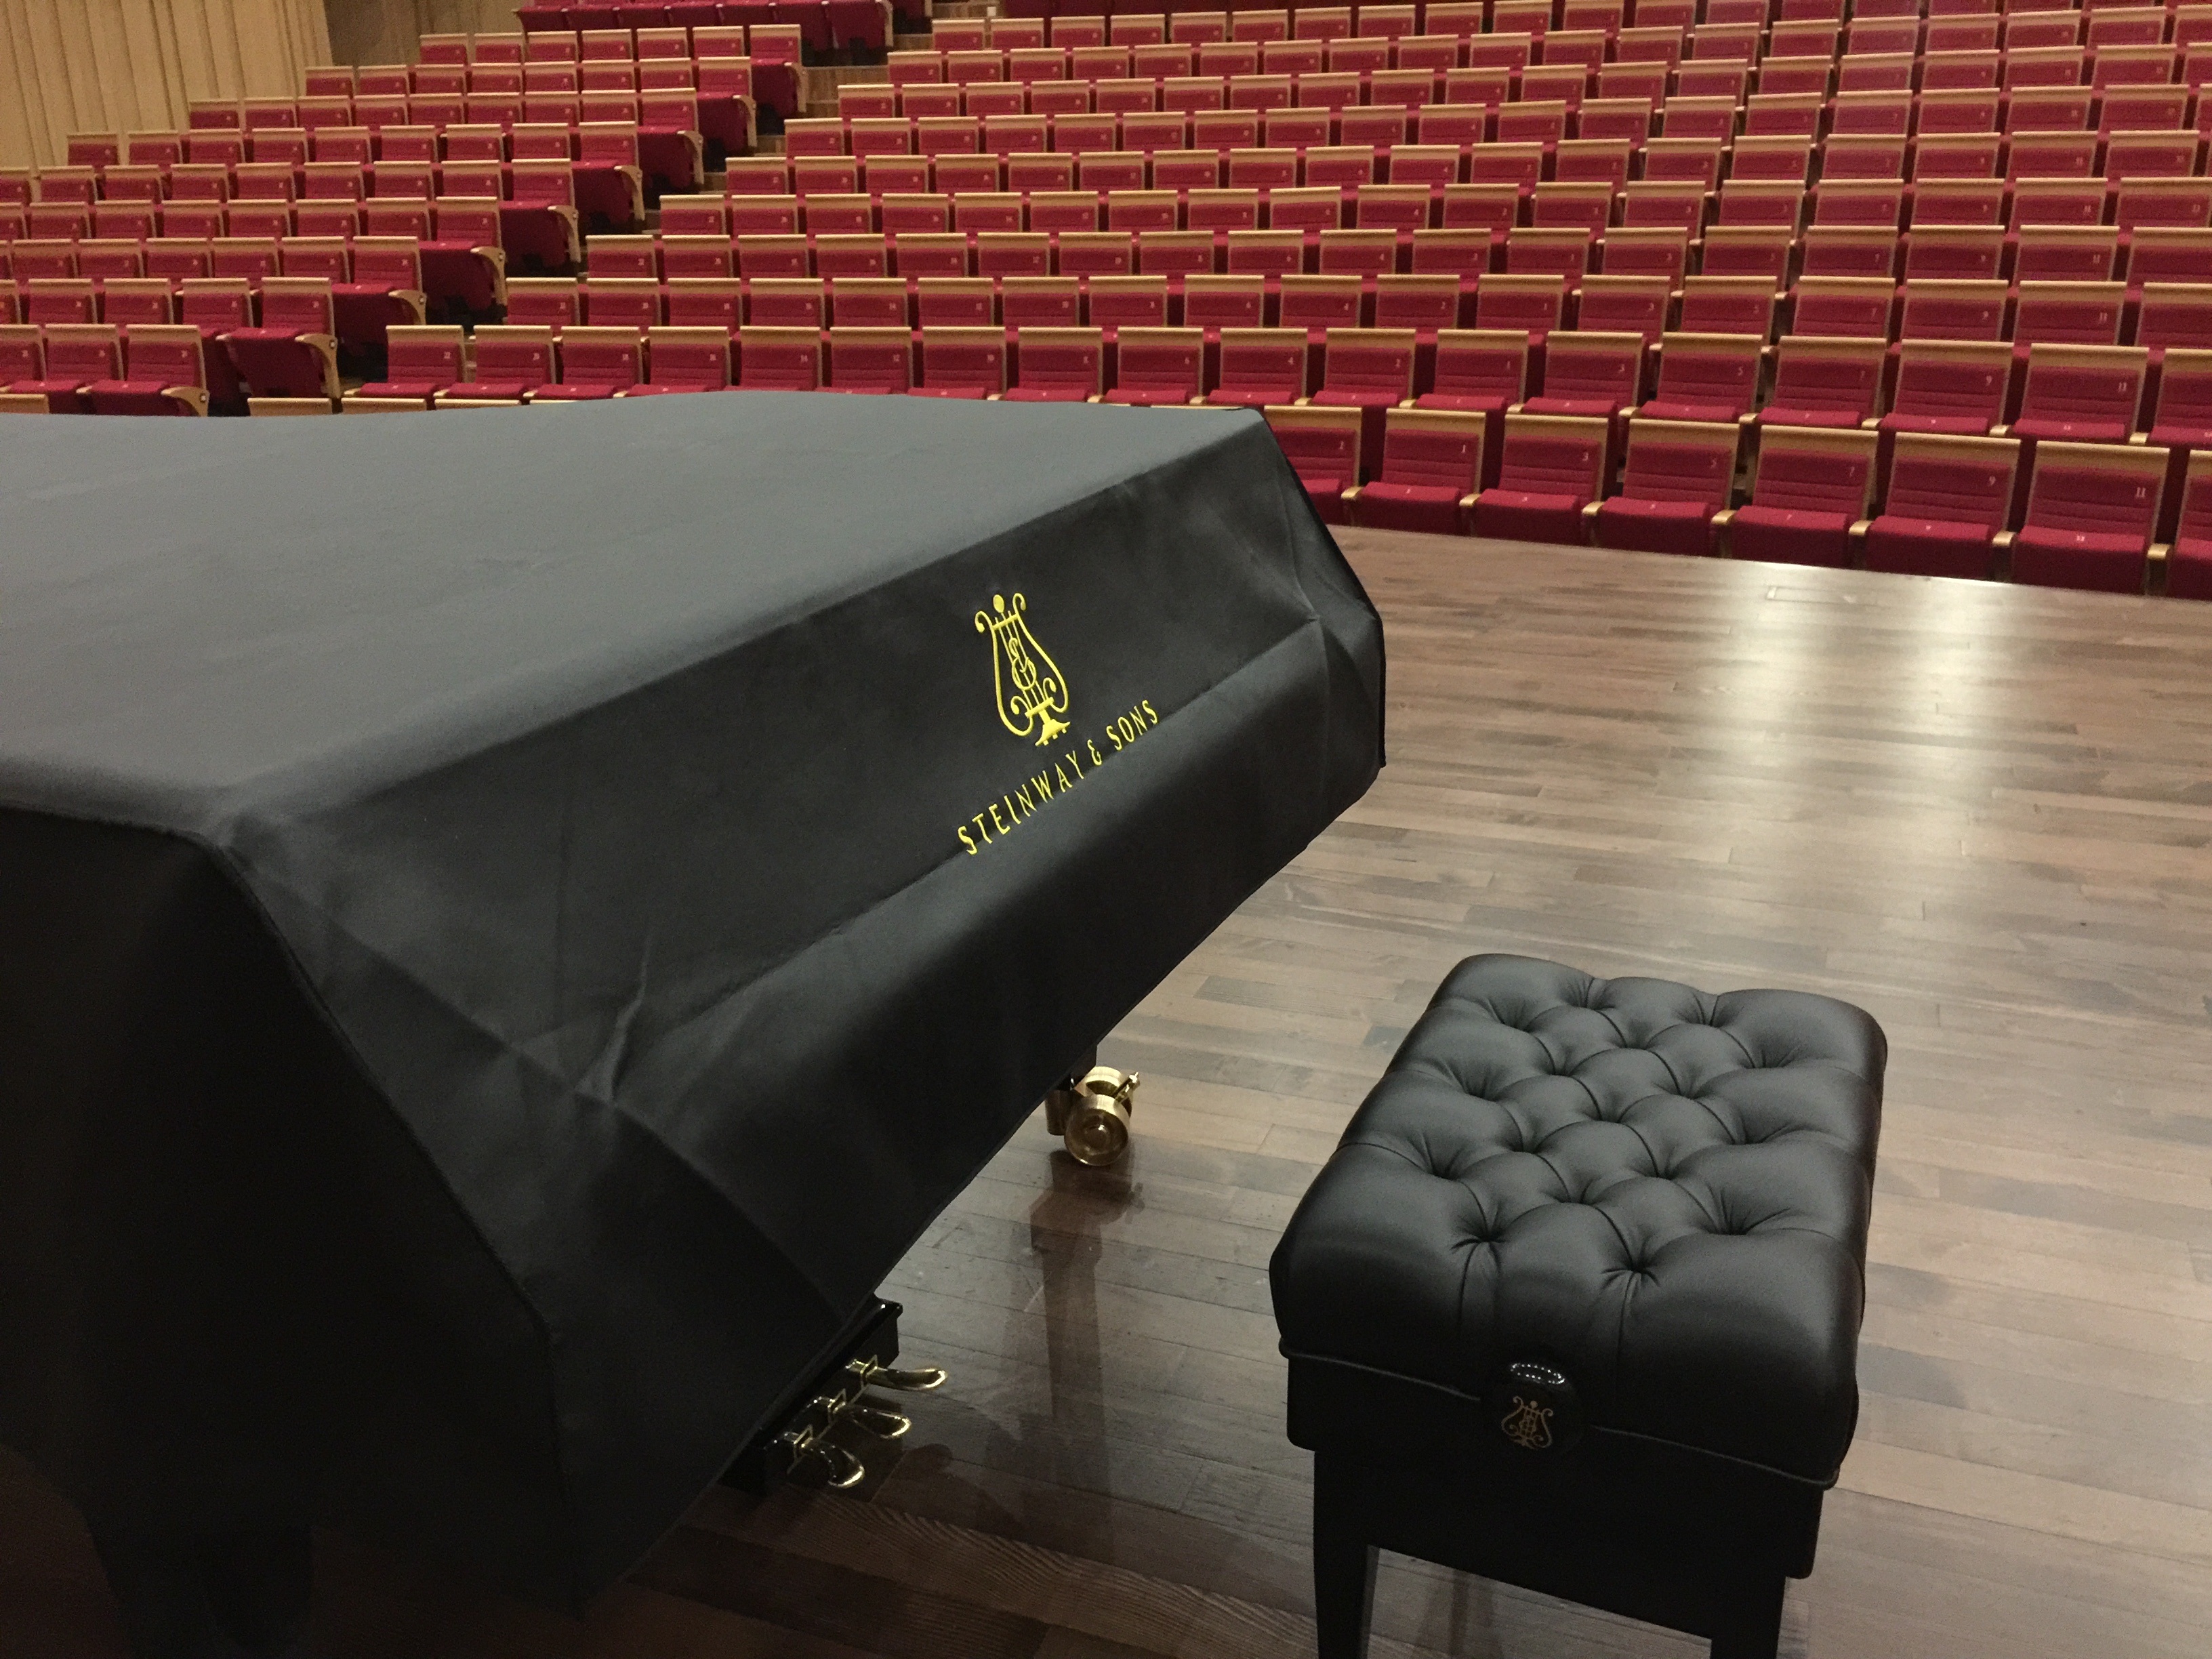
table, auditorium, chair, furniture, couch, interior design, theatre, stage, screenshot, flooring, changsha concert hall, steinway piano